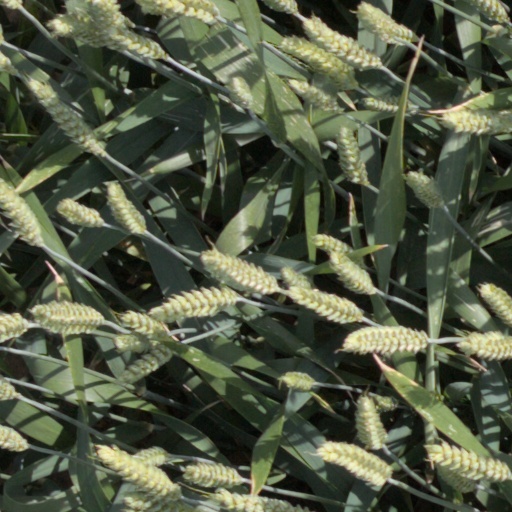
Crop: wheat